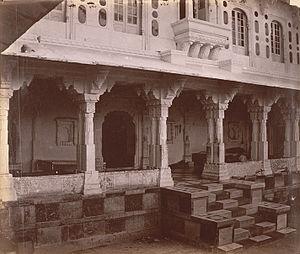
Le City Palace est un complexe de plusieurs palais situé dans la ville d'Udaipur dans l'État indien du Rajasthan. Il a été construit en 1559 par le Maharana Udai Singh comme palais principal de la dynastie rajput des Sisodia, après avoir du quitter Chittorgarh. Il est situé au sommet d'une colline sur la rive est du lac Pichola. Udaipur était la capitale historique de l'ancien royaume de Mewar.